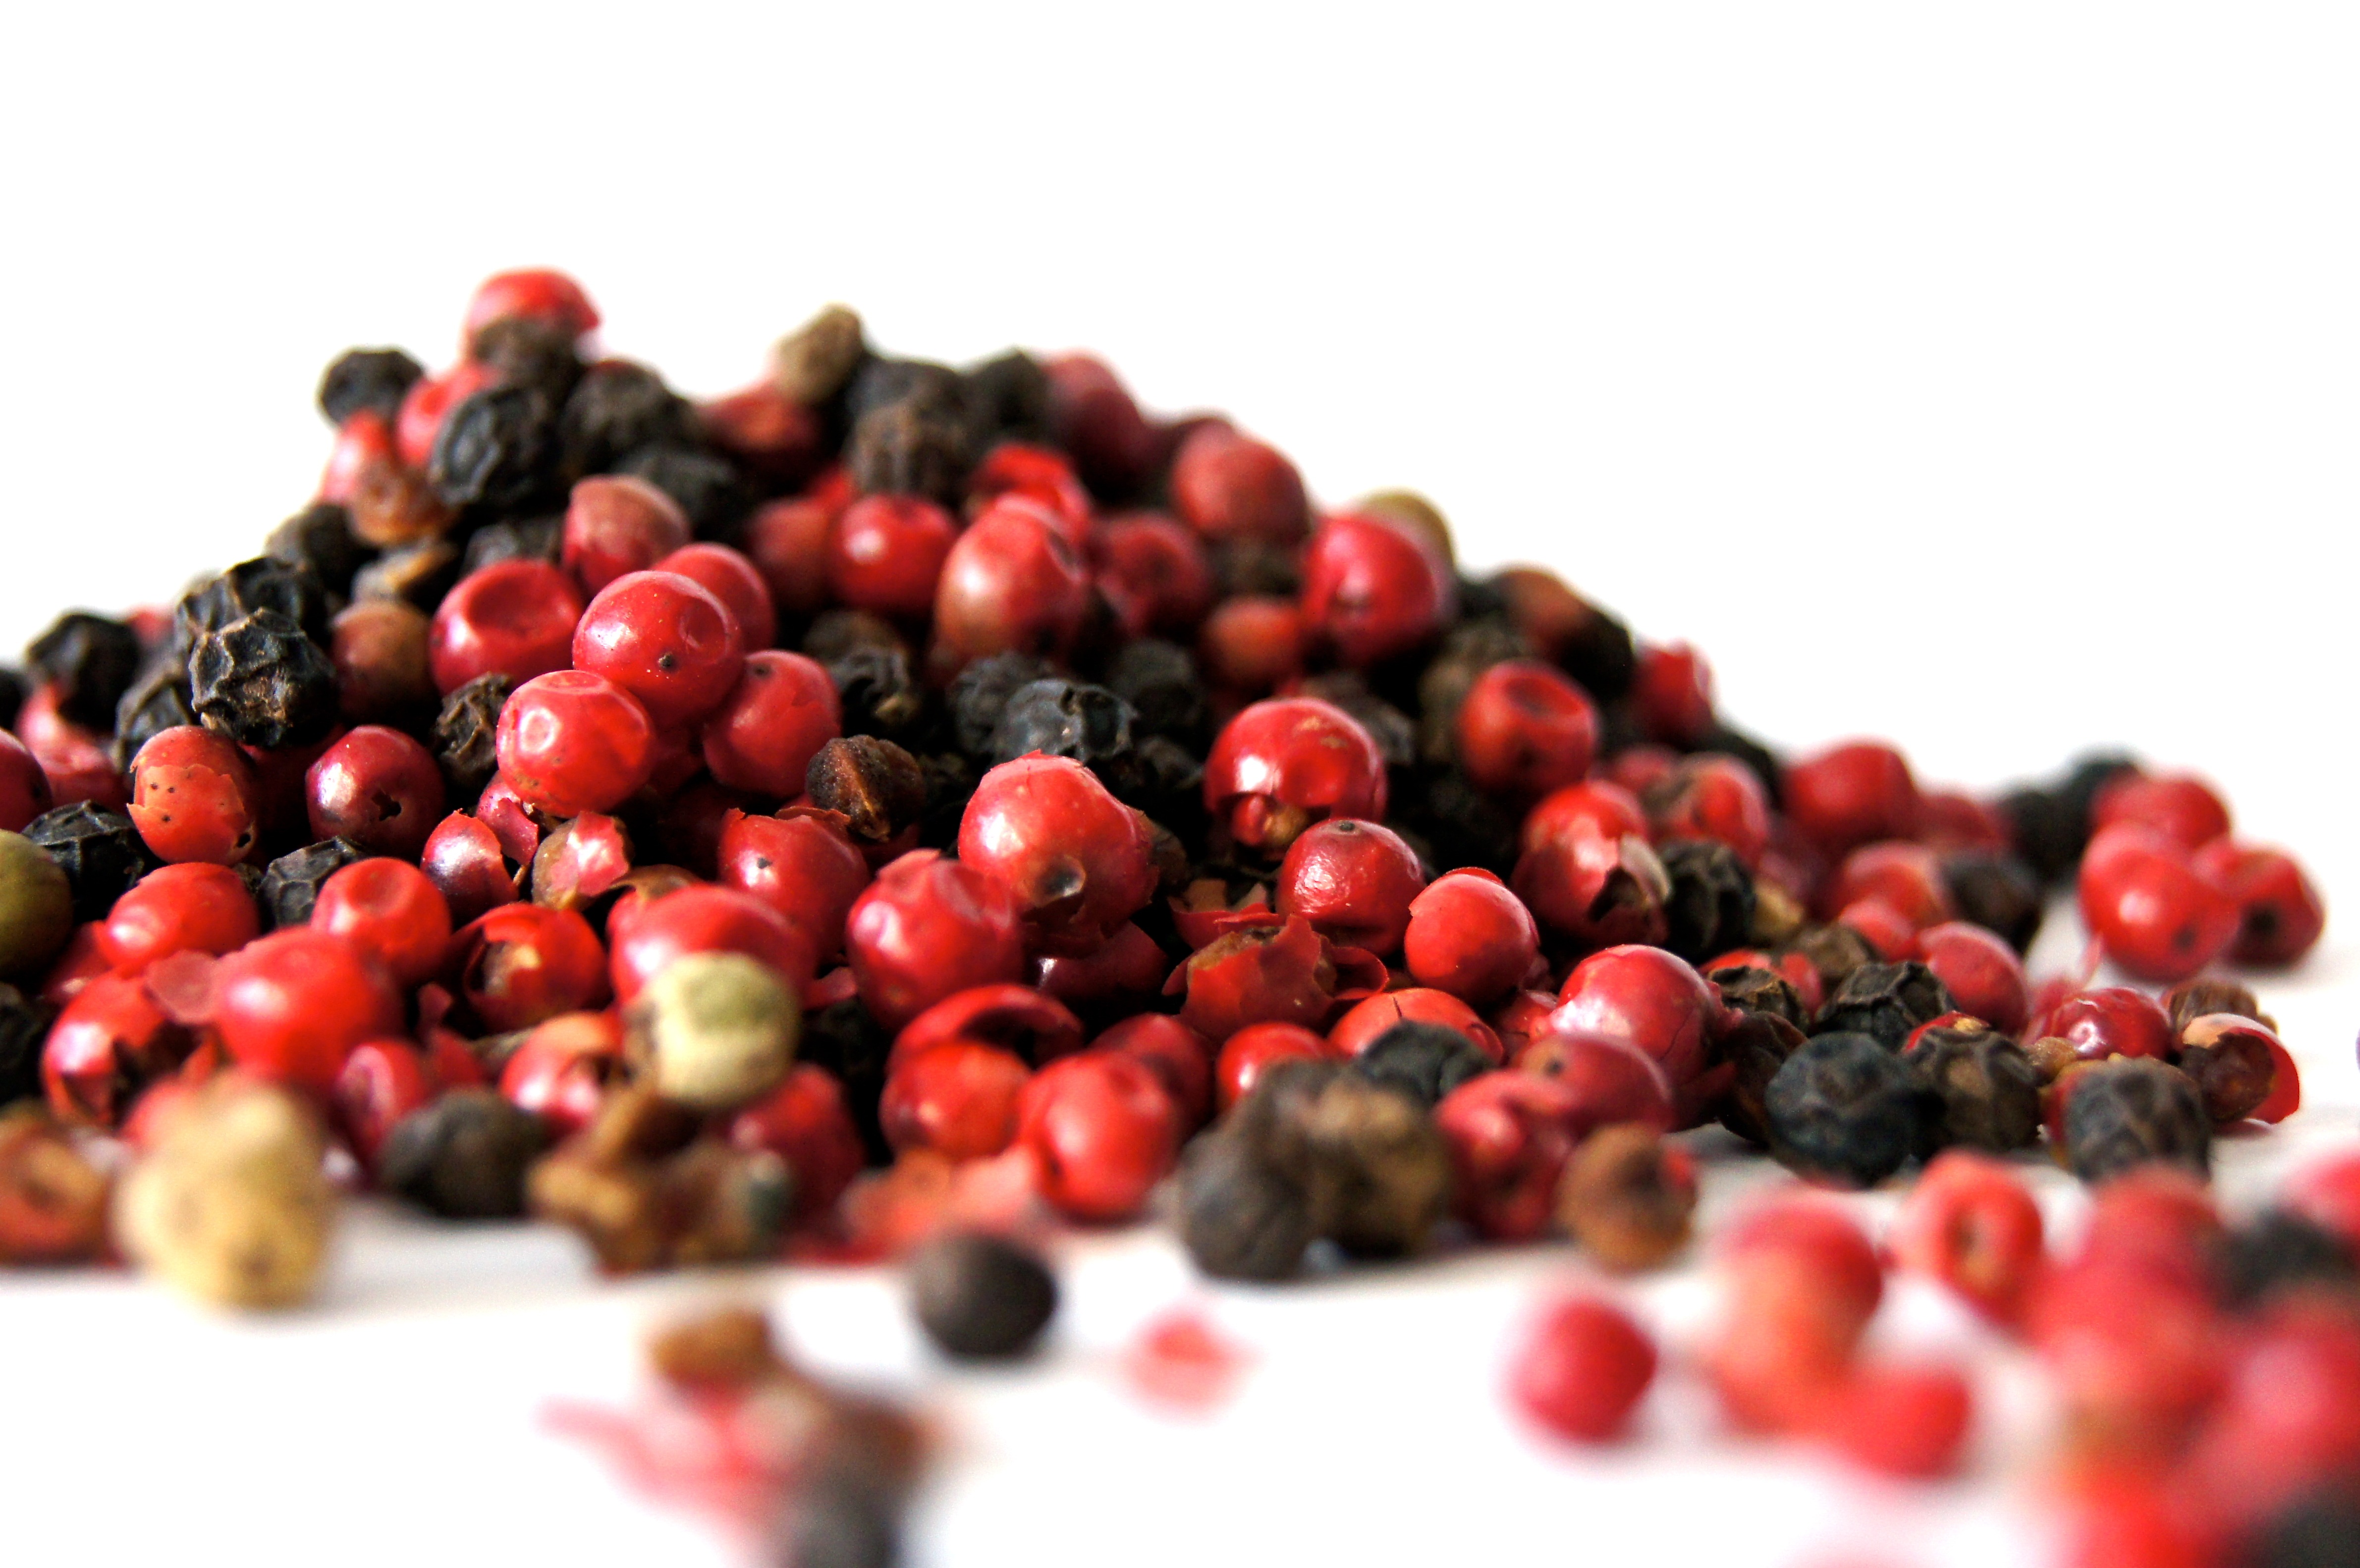
sharp, plant, fruit, berry, food, pepper, spice, red, produce, small, kitchen, black, eat, season, bake, cranberry, nutrition, mini, exotic, beads, rose hip, cooking ingredients, frutti di bosco, zante currant, pink peppercorn